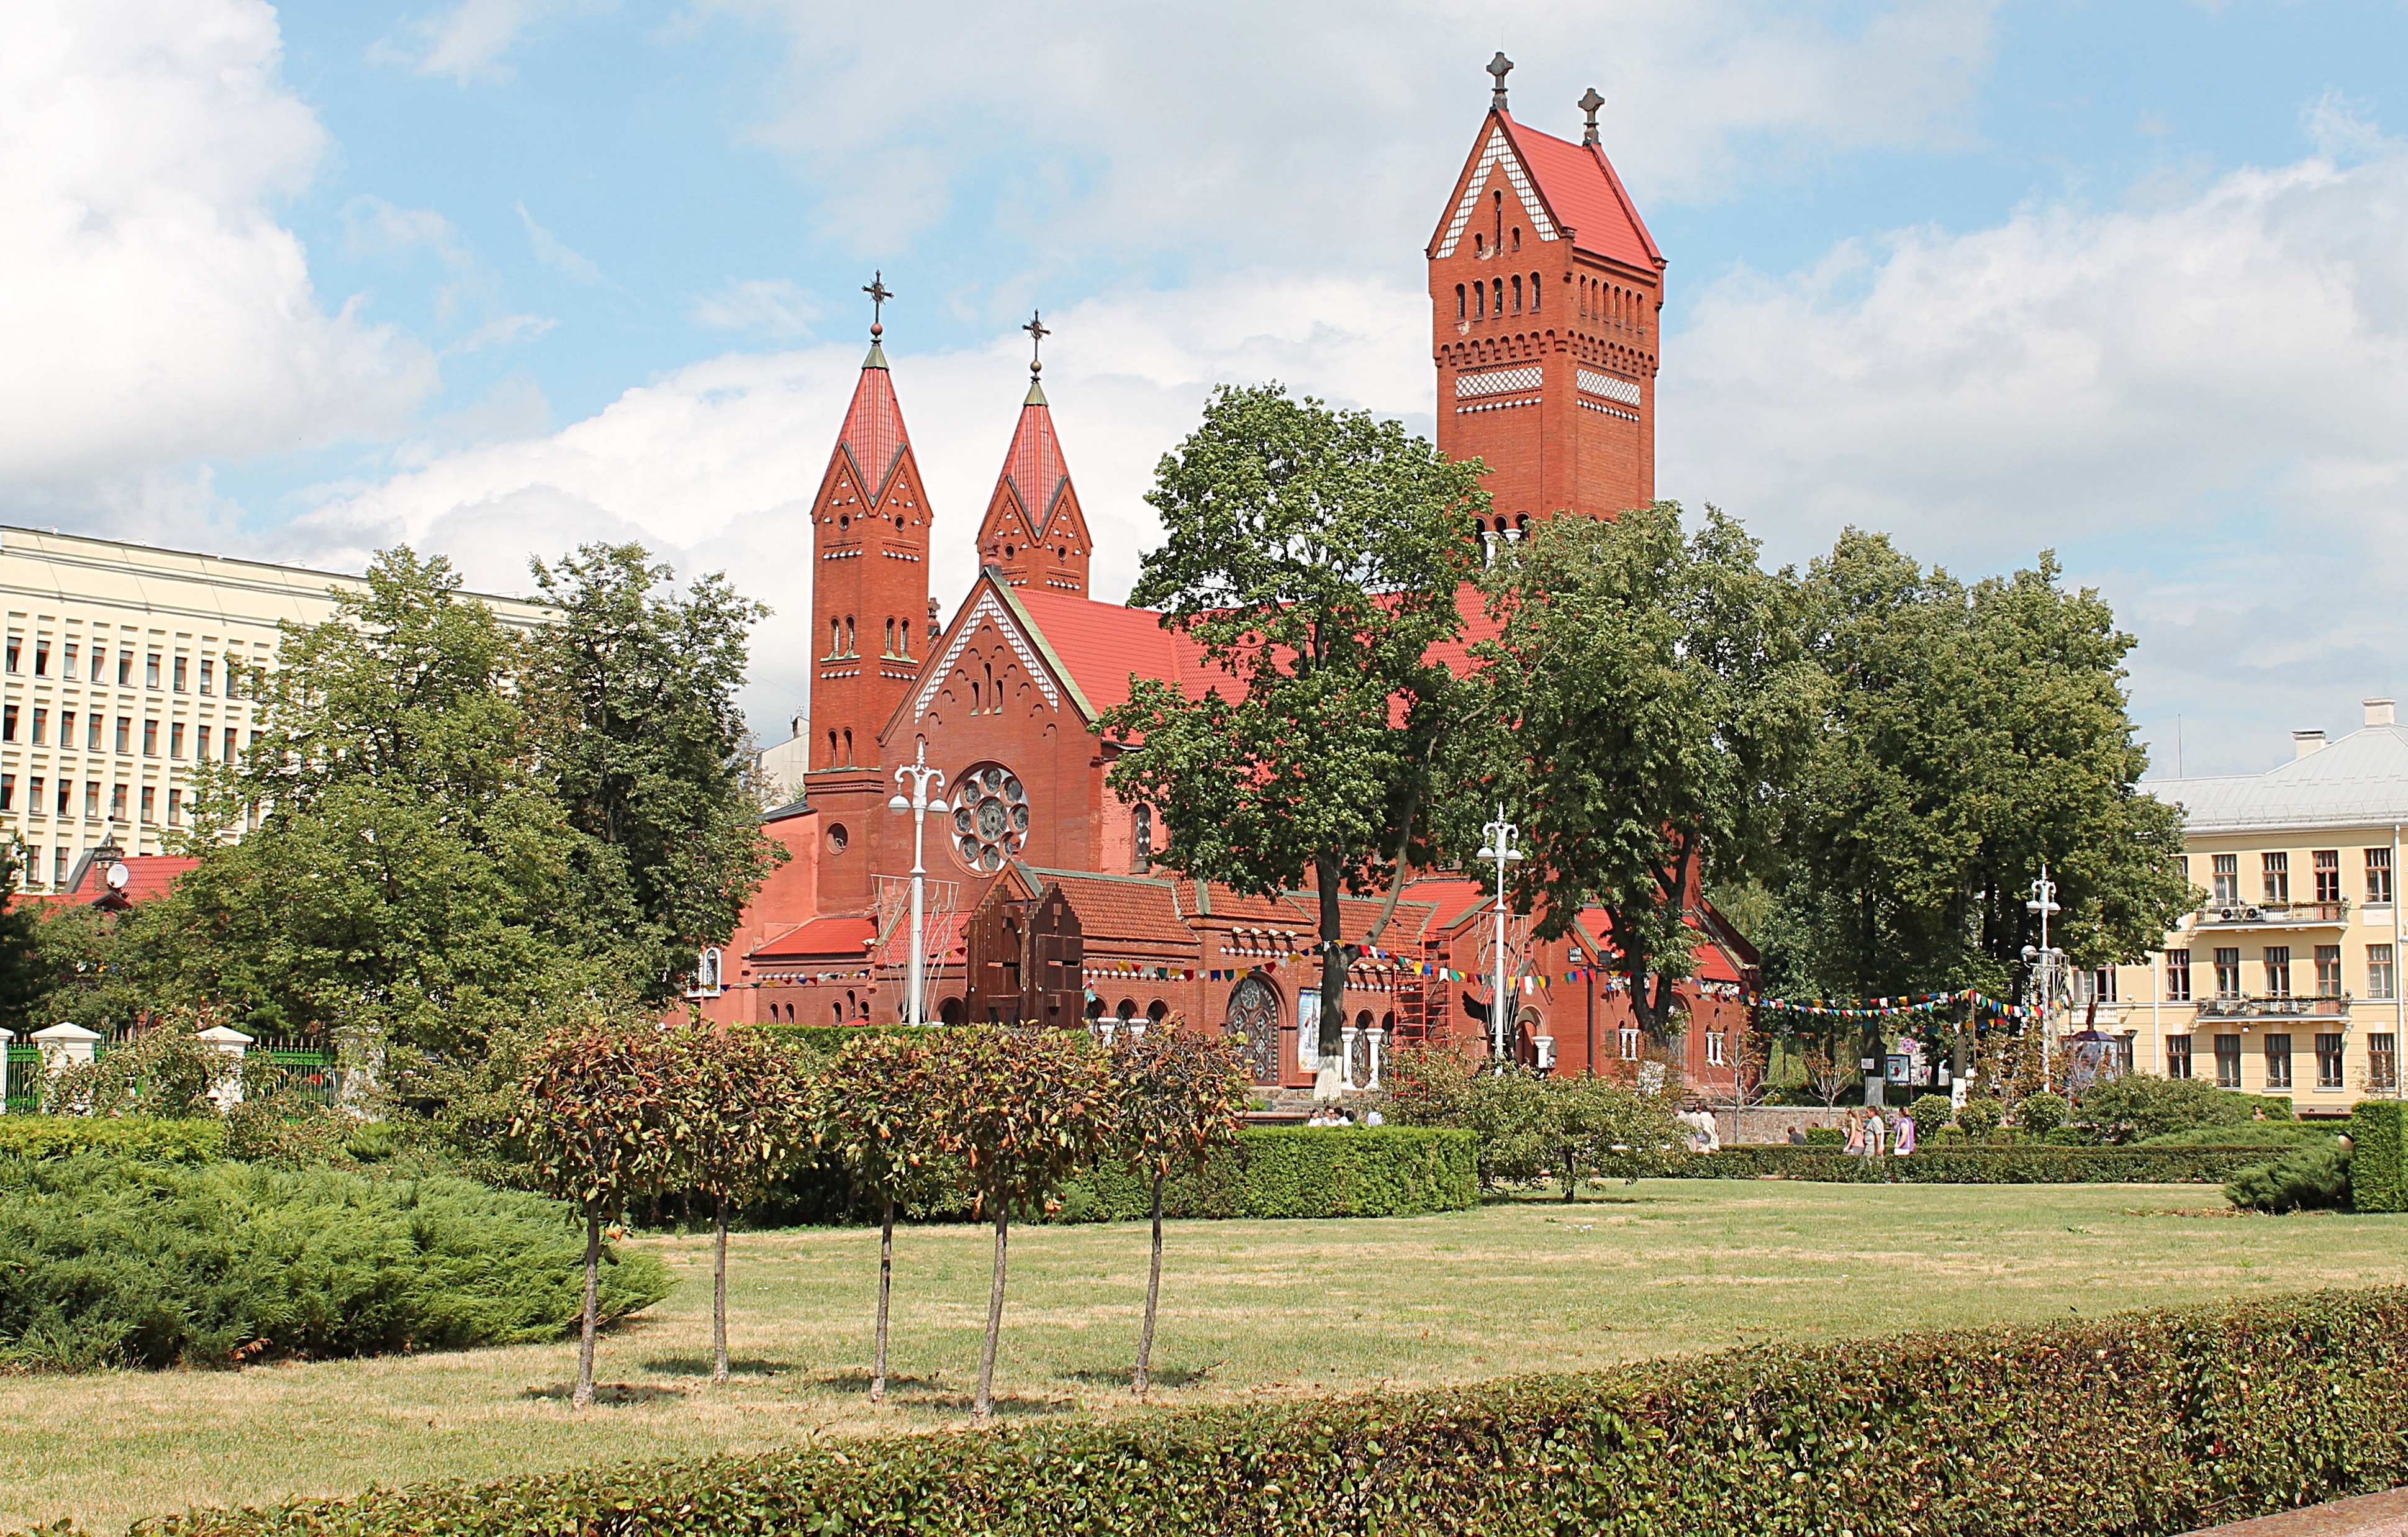
tree, town, building, chateau, city, downtown, tower, plaza, landmark, church, tourism, place of worship, town square, estate, neighbourhood, beautiful view, minsk, human settlement, beautiful streets